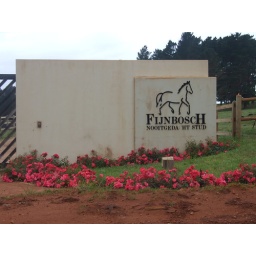
Not a nice wall, but I love this photo because of the detail of the flowers and the ground in front...